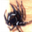
Label: spider